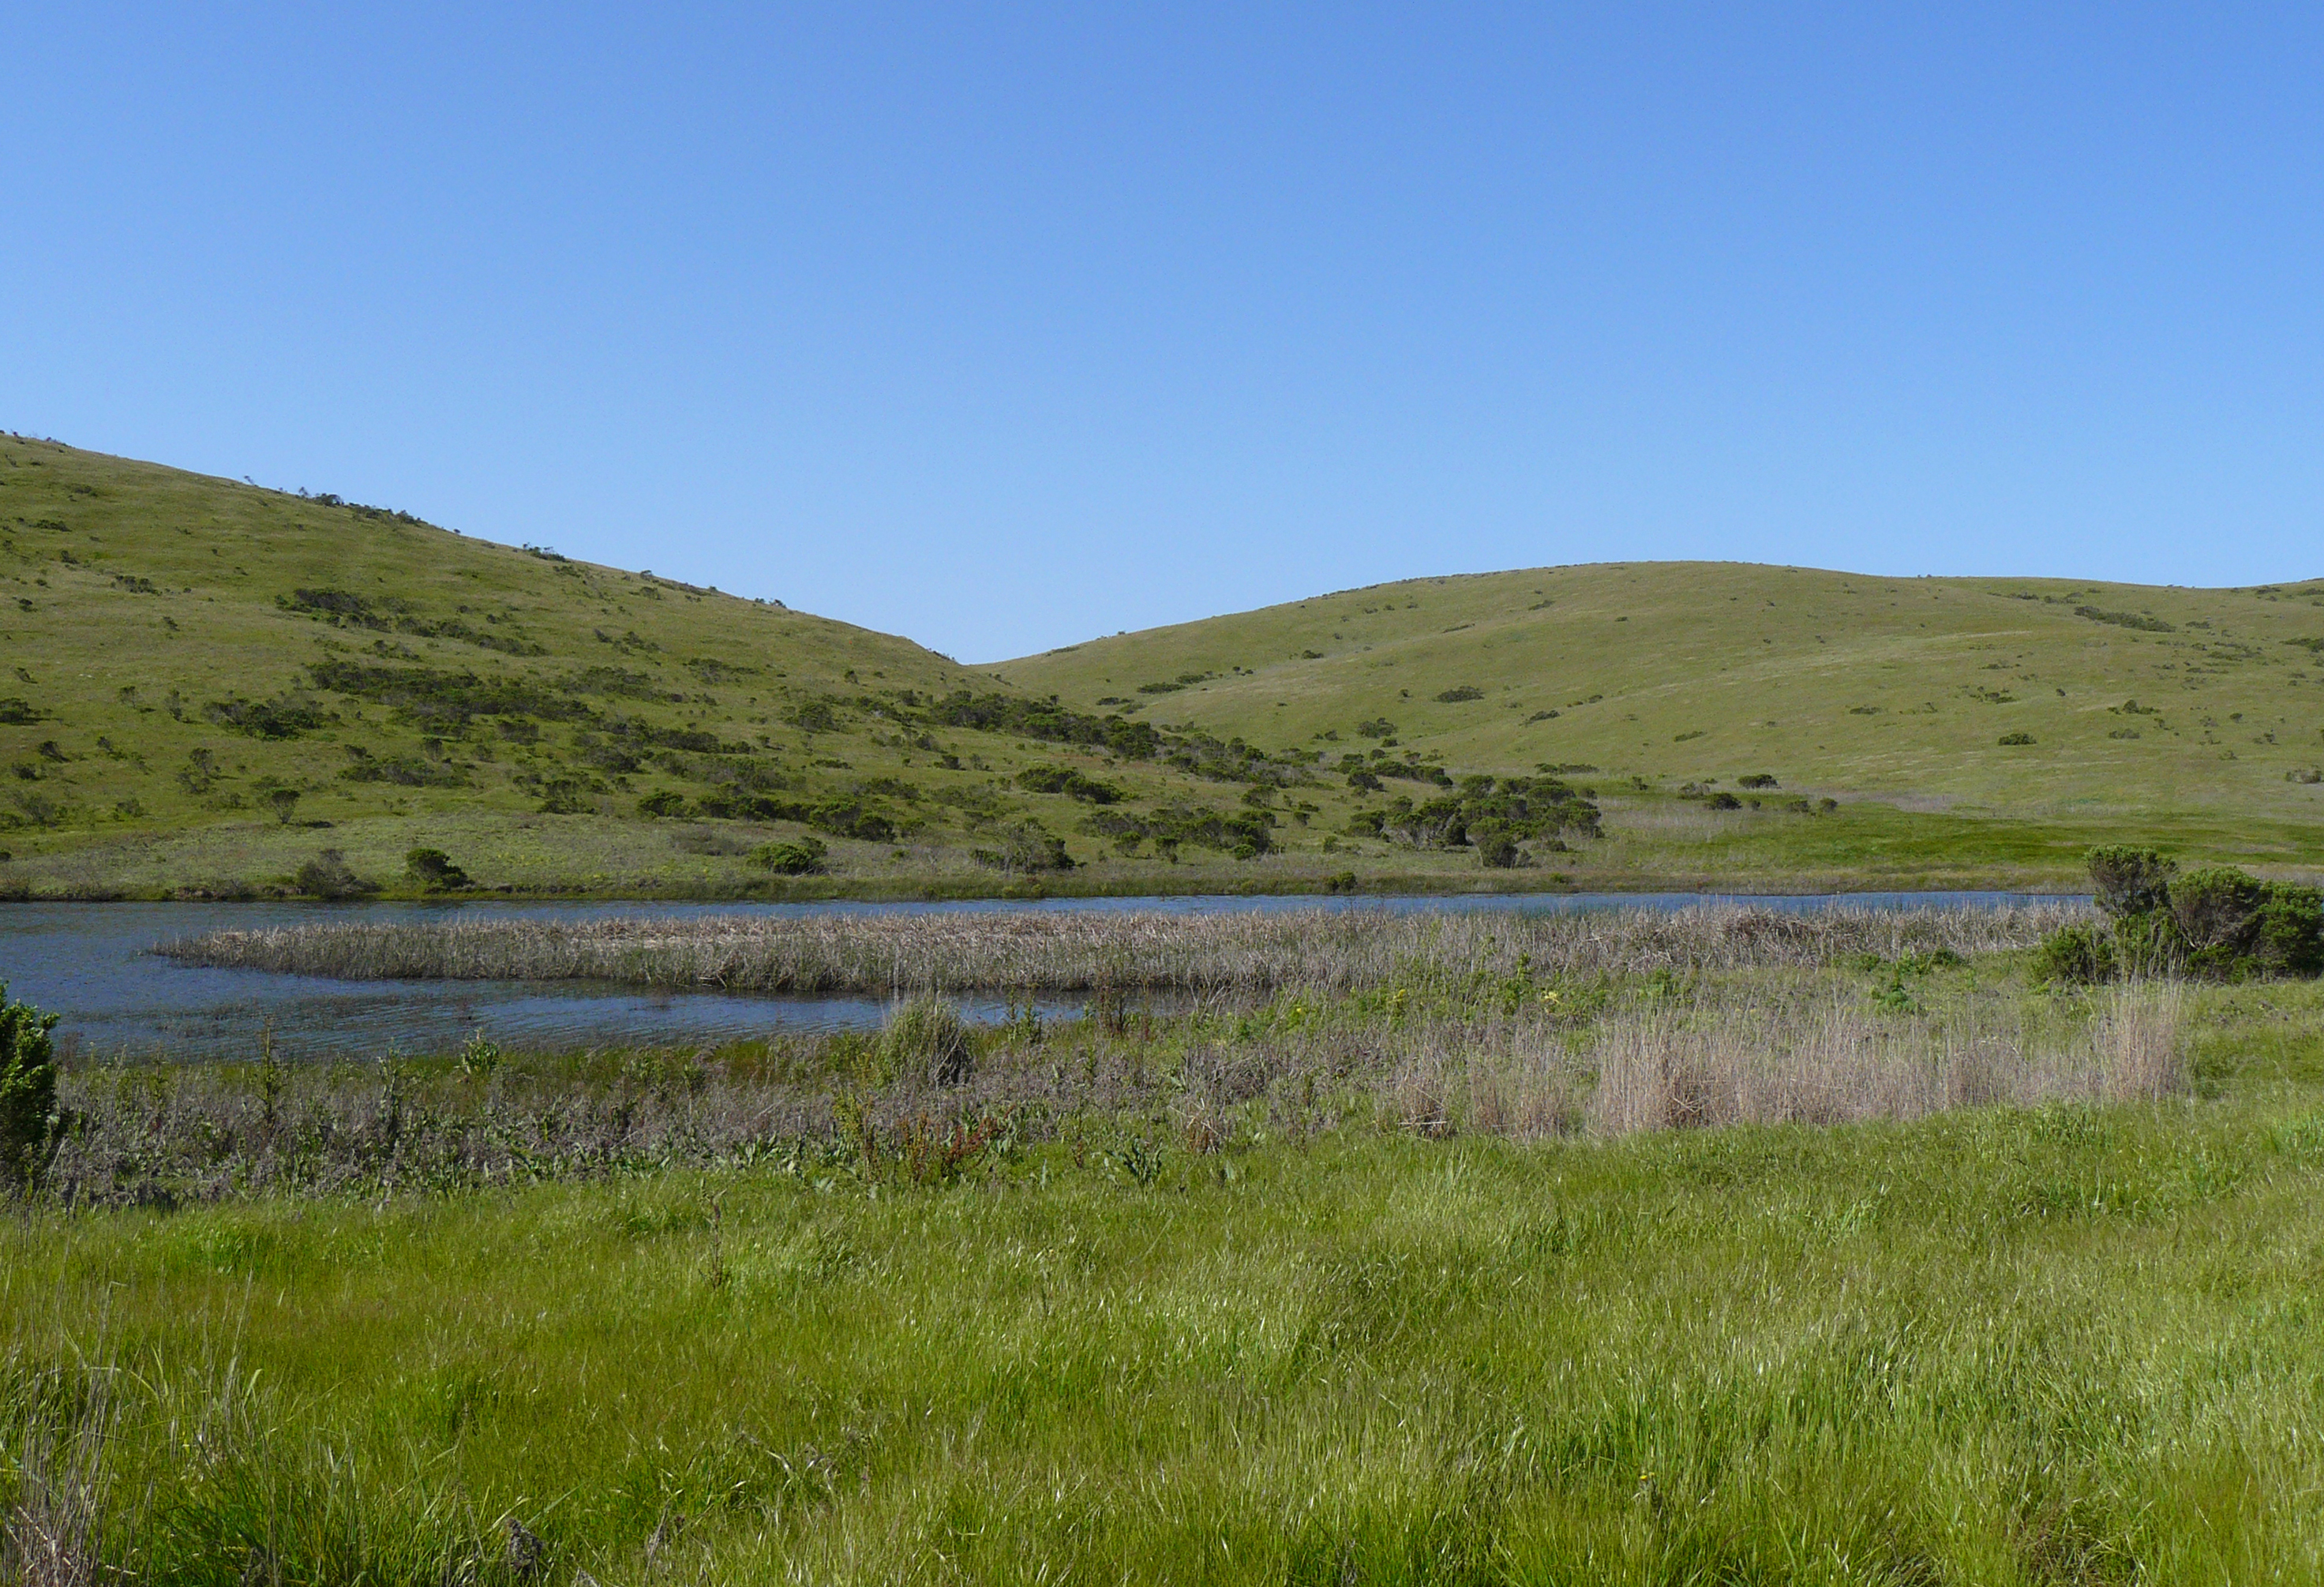
landscape, grass, marsh, wilderness, mountain, meadow, prairie, hill, lake, pasture, reservoir, highland, ridge, plain, grassland, wetland, bog, plateau, fell, habitat, loch, ecosystem, tundra, steppe, landform, tarn, nature reserve, natural environment, geographical feature, mountainous landforms